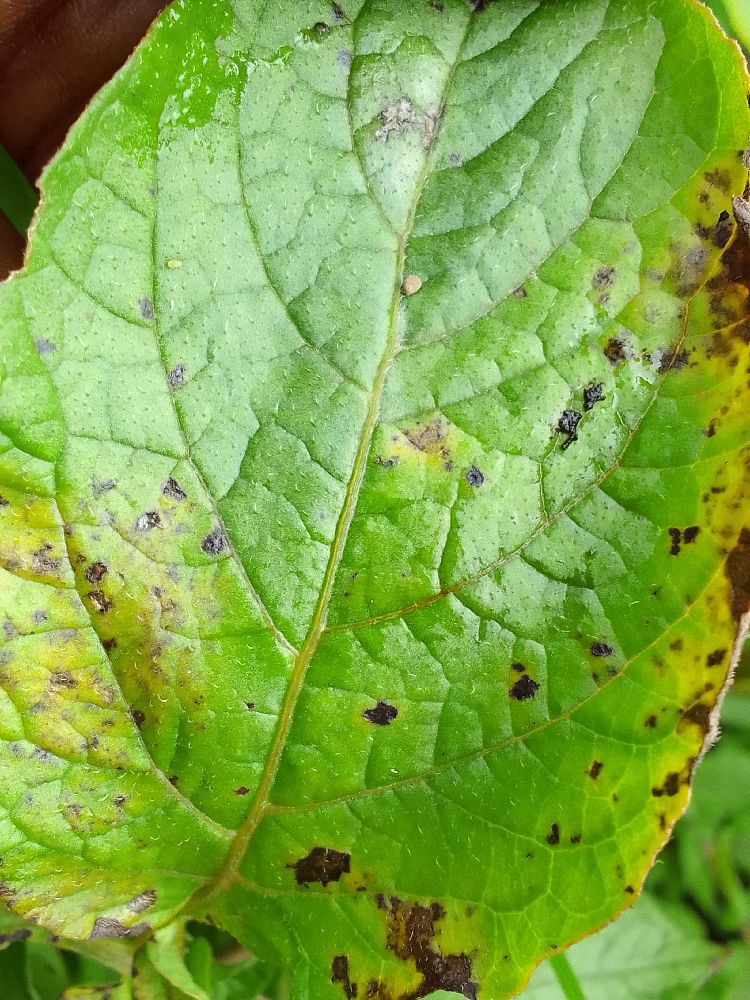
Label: Early blight